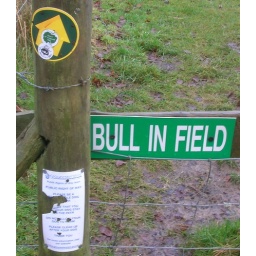
Bull in field sign near Blockley